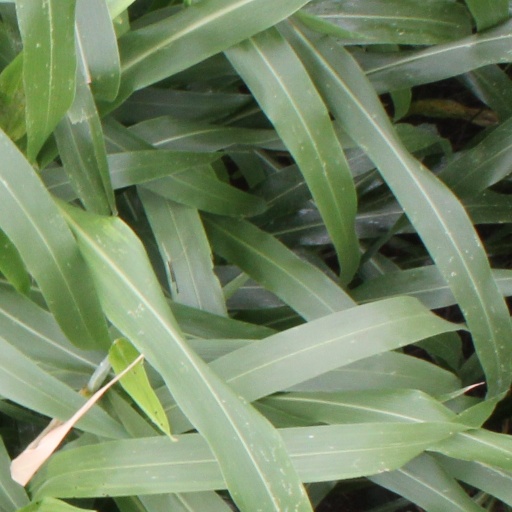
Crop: sorghum